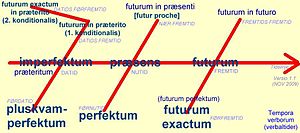
Tempus
TEMPUS, grammatiske tider, mest latinske betegnelser
Tempus betegner inden for grammatik de bøjningsformer af udsagnsord, der placerer handlingen i tid i forhold til andre handlinger og i forhold til fortælleren. Det enkelte sprog har ikke alle de angivne former; men der er tale om et samlende, overordnet verbalskema, der imidlertid tager udgangspunkt i europæiske sprog.